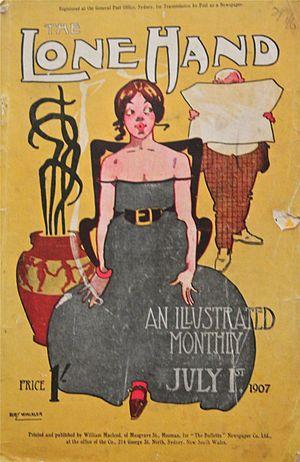
The Lone Hand est un magazine littéraire et poétique mensuel australien d'apparence calquée sur celle du Strand Magazine de Londres ayant paru de 1907 à 1928. Il a été fondé en 1907 par les journalistes J. F. Archibald et Frank Fox, en tant que magazine supplément de l'hebdomadaire The Bulletin.